Sedmoi Kontinent

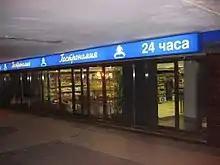
A Sedmoi Kontinent - Gastronomiya store in Moscow

The company was founded in 1994 by Vladimir Gruzdev, Alexander Zanadvorov and Grigory Berezkin.